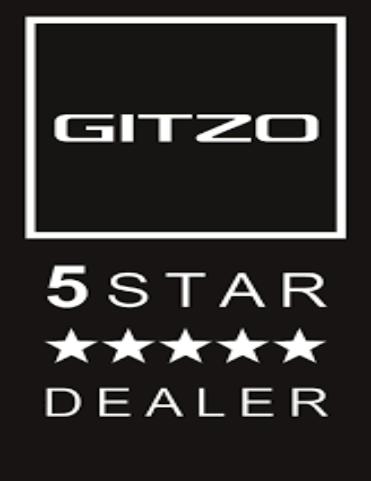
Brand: Gitzo
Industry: Electronic